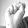
ASL letter: S